Dacia Sandero

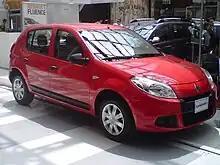
Renault Sandero (facelift, Colombia)

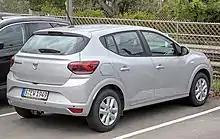
Rear view

With a slightly shorter wheelbase than the Dacia Logan sedan from which it derives, the Sandero was developed at Renault's Technocentre near Paris, France, in conjunction with the regional engineering centres based in Brazil and Romania. It was revealed for the first time at the 2007 Frankfurt Motor Show, and made its formal market debut in Brazil, as a Renault model, in December 2007, being the first Renault model to debut outside Europe.